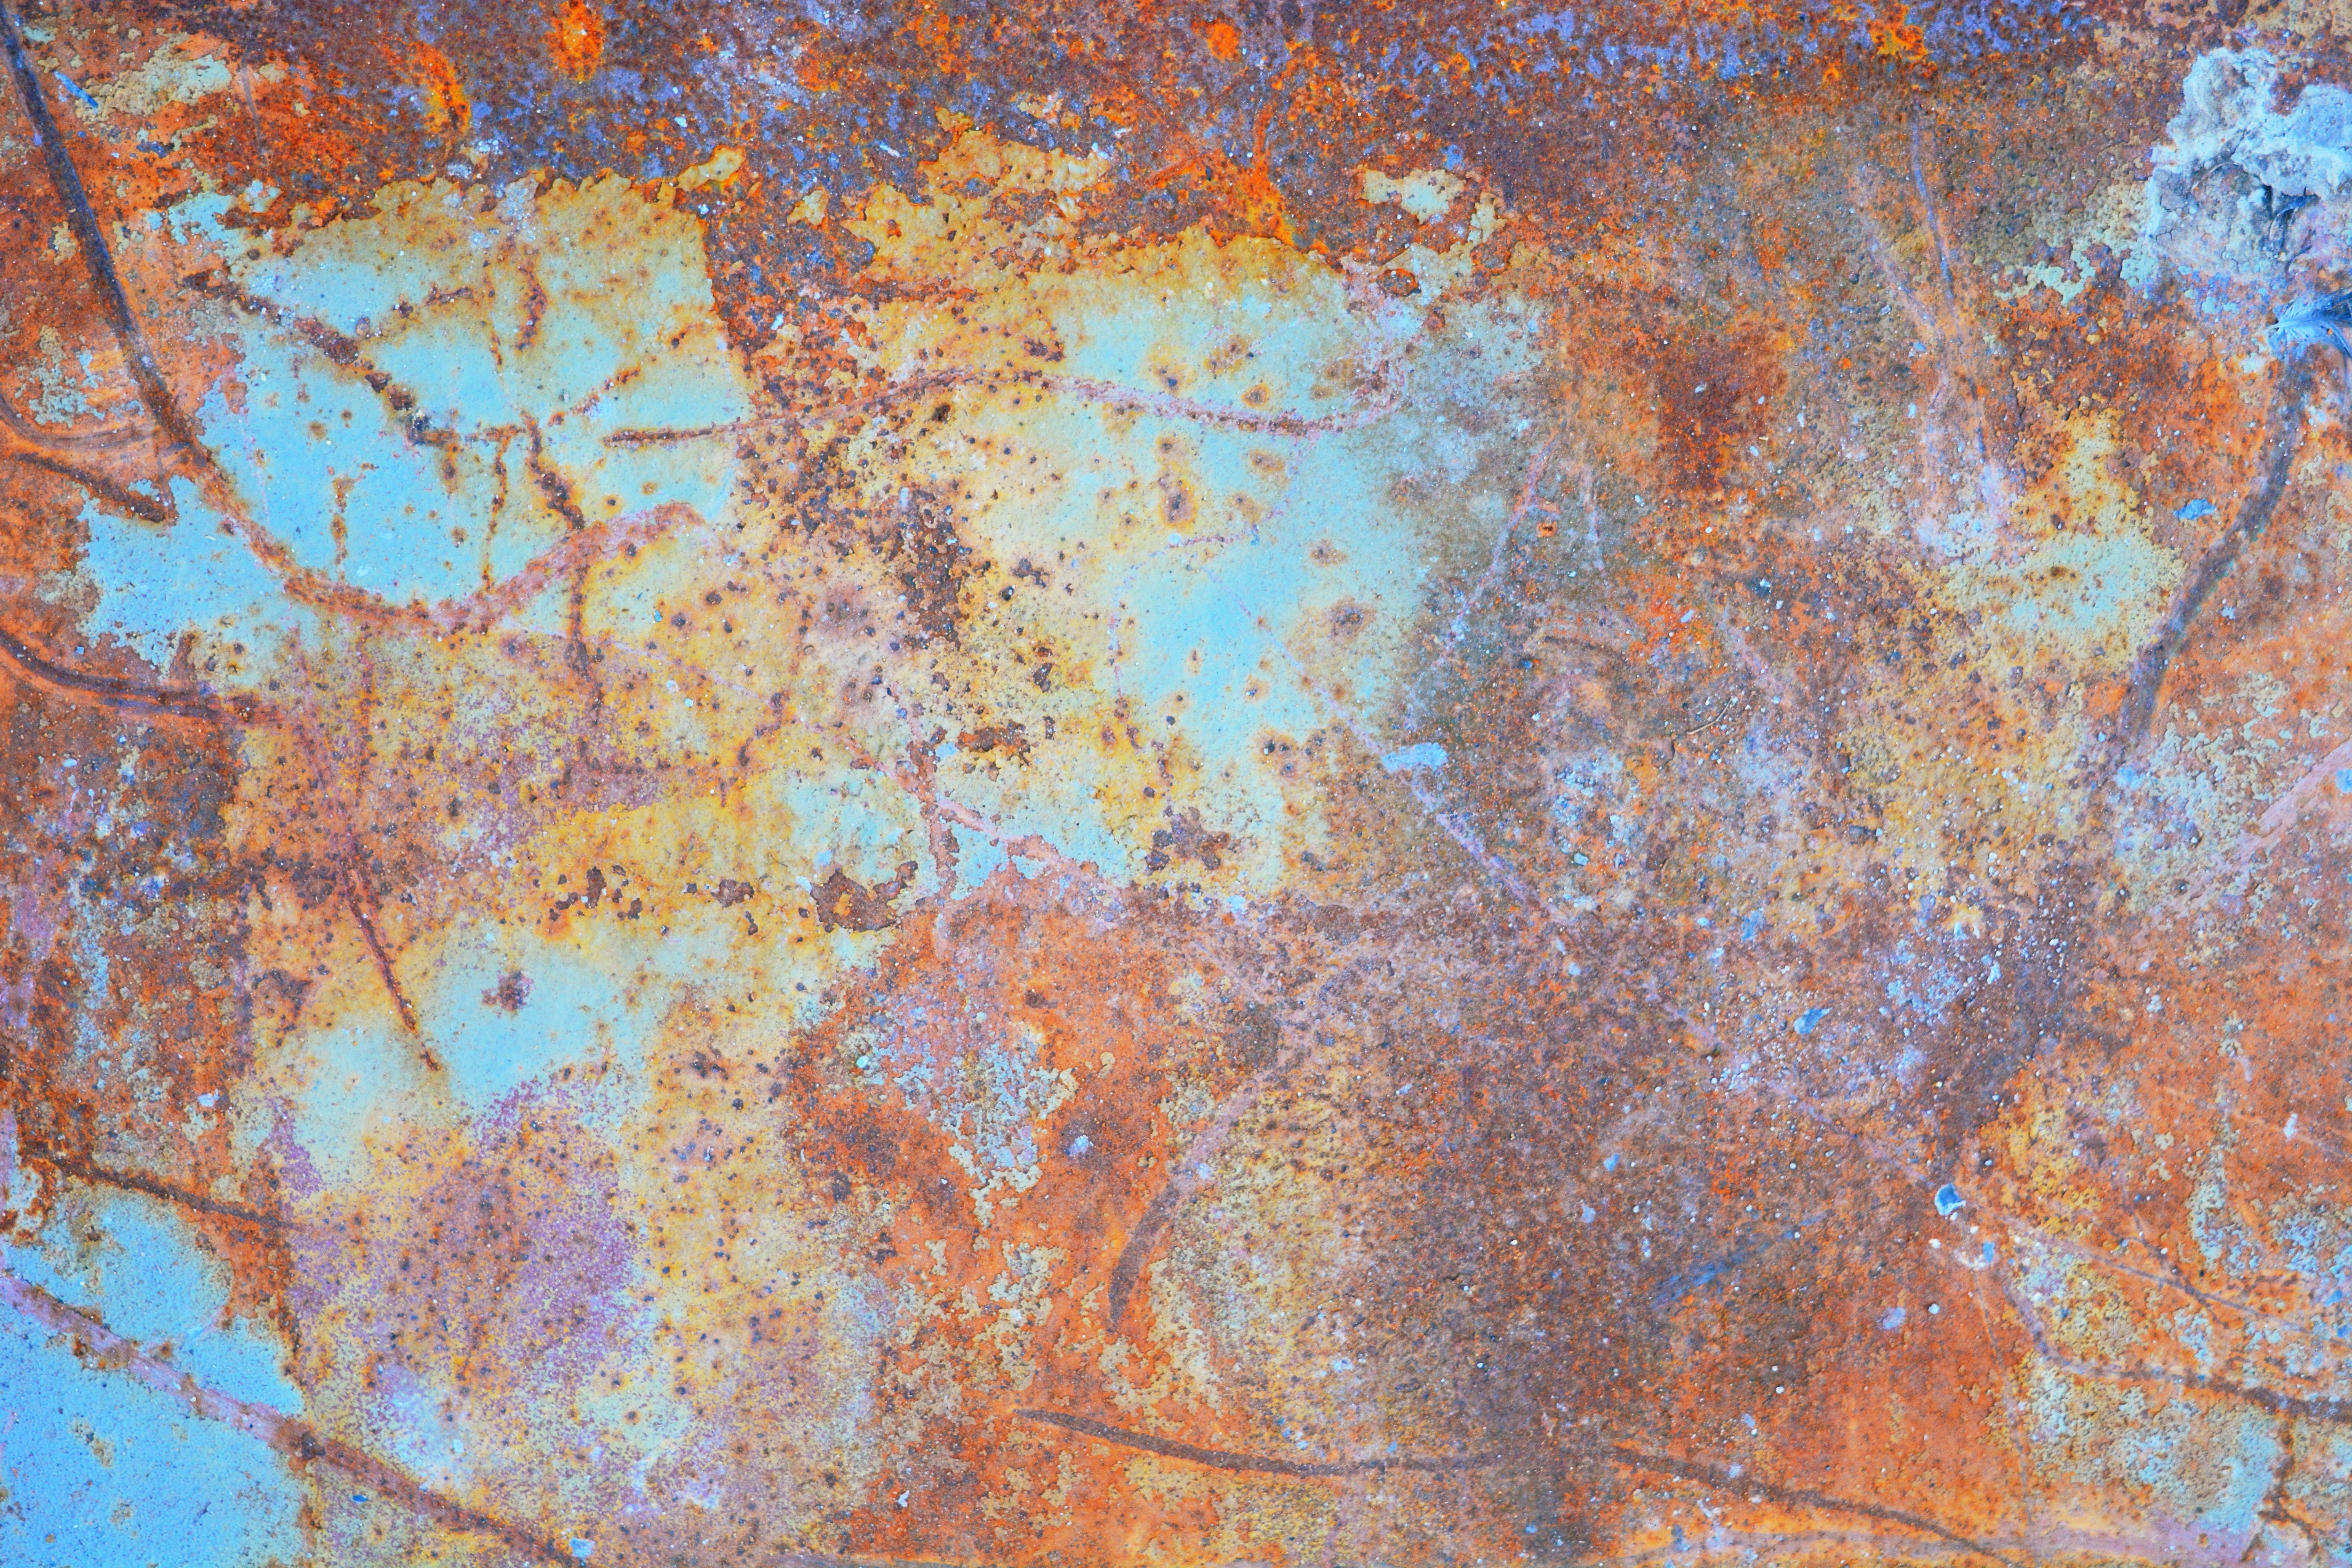
vintage, texture, rust, metal, paint, grunge, blue, material, painting, art, rusty, graphics, resource, modern art, impressionist, acrylic paint